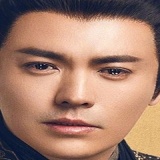
diễn viên Từ Chính Khê